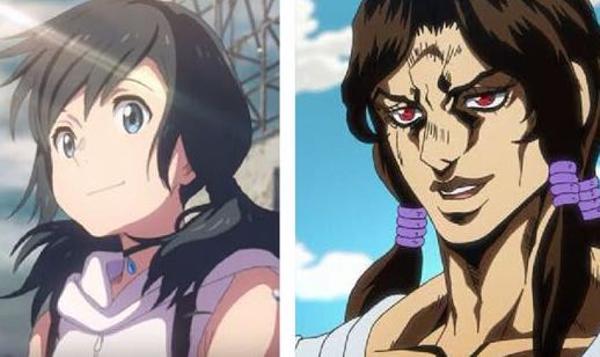
回答: 男性の前/女の前